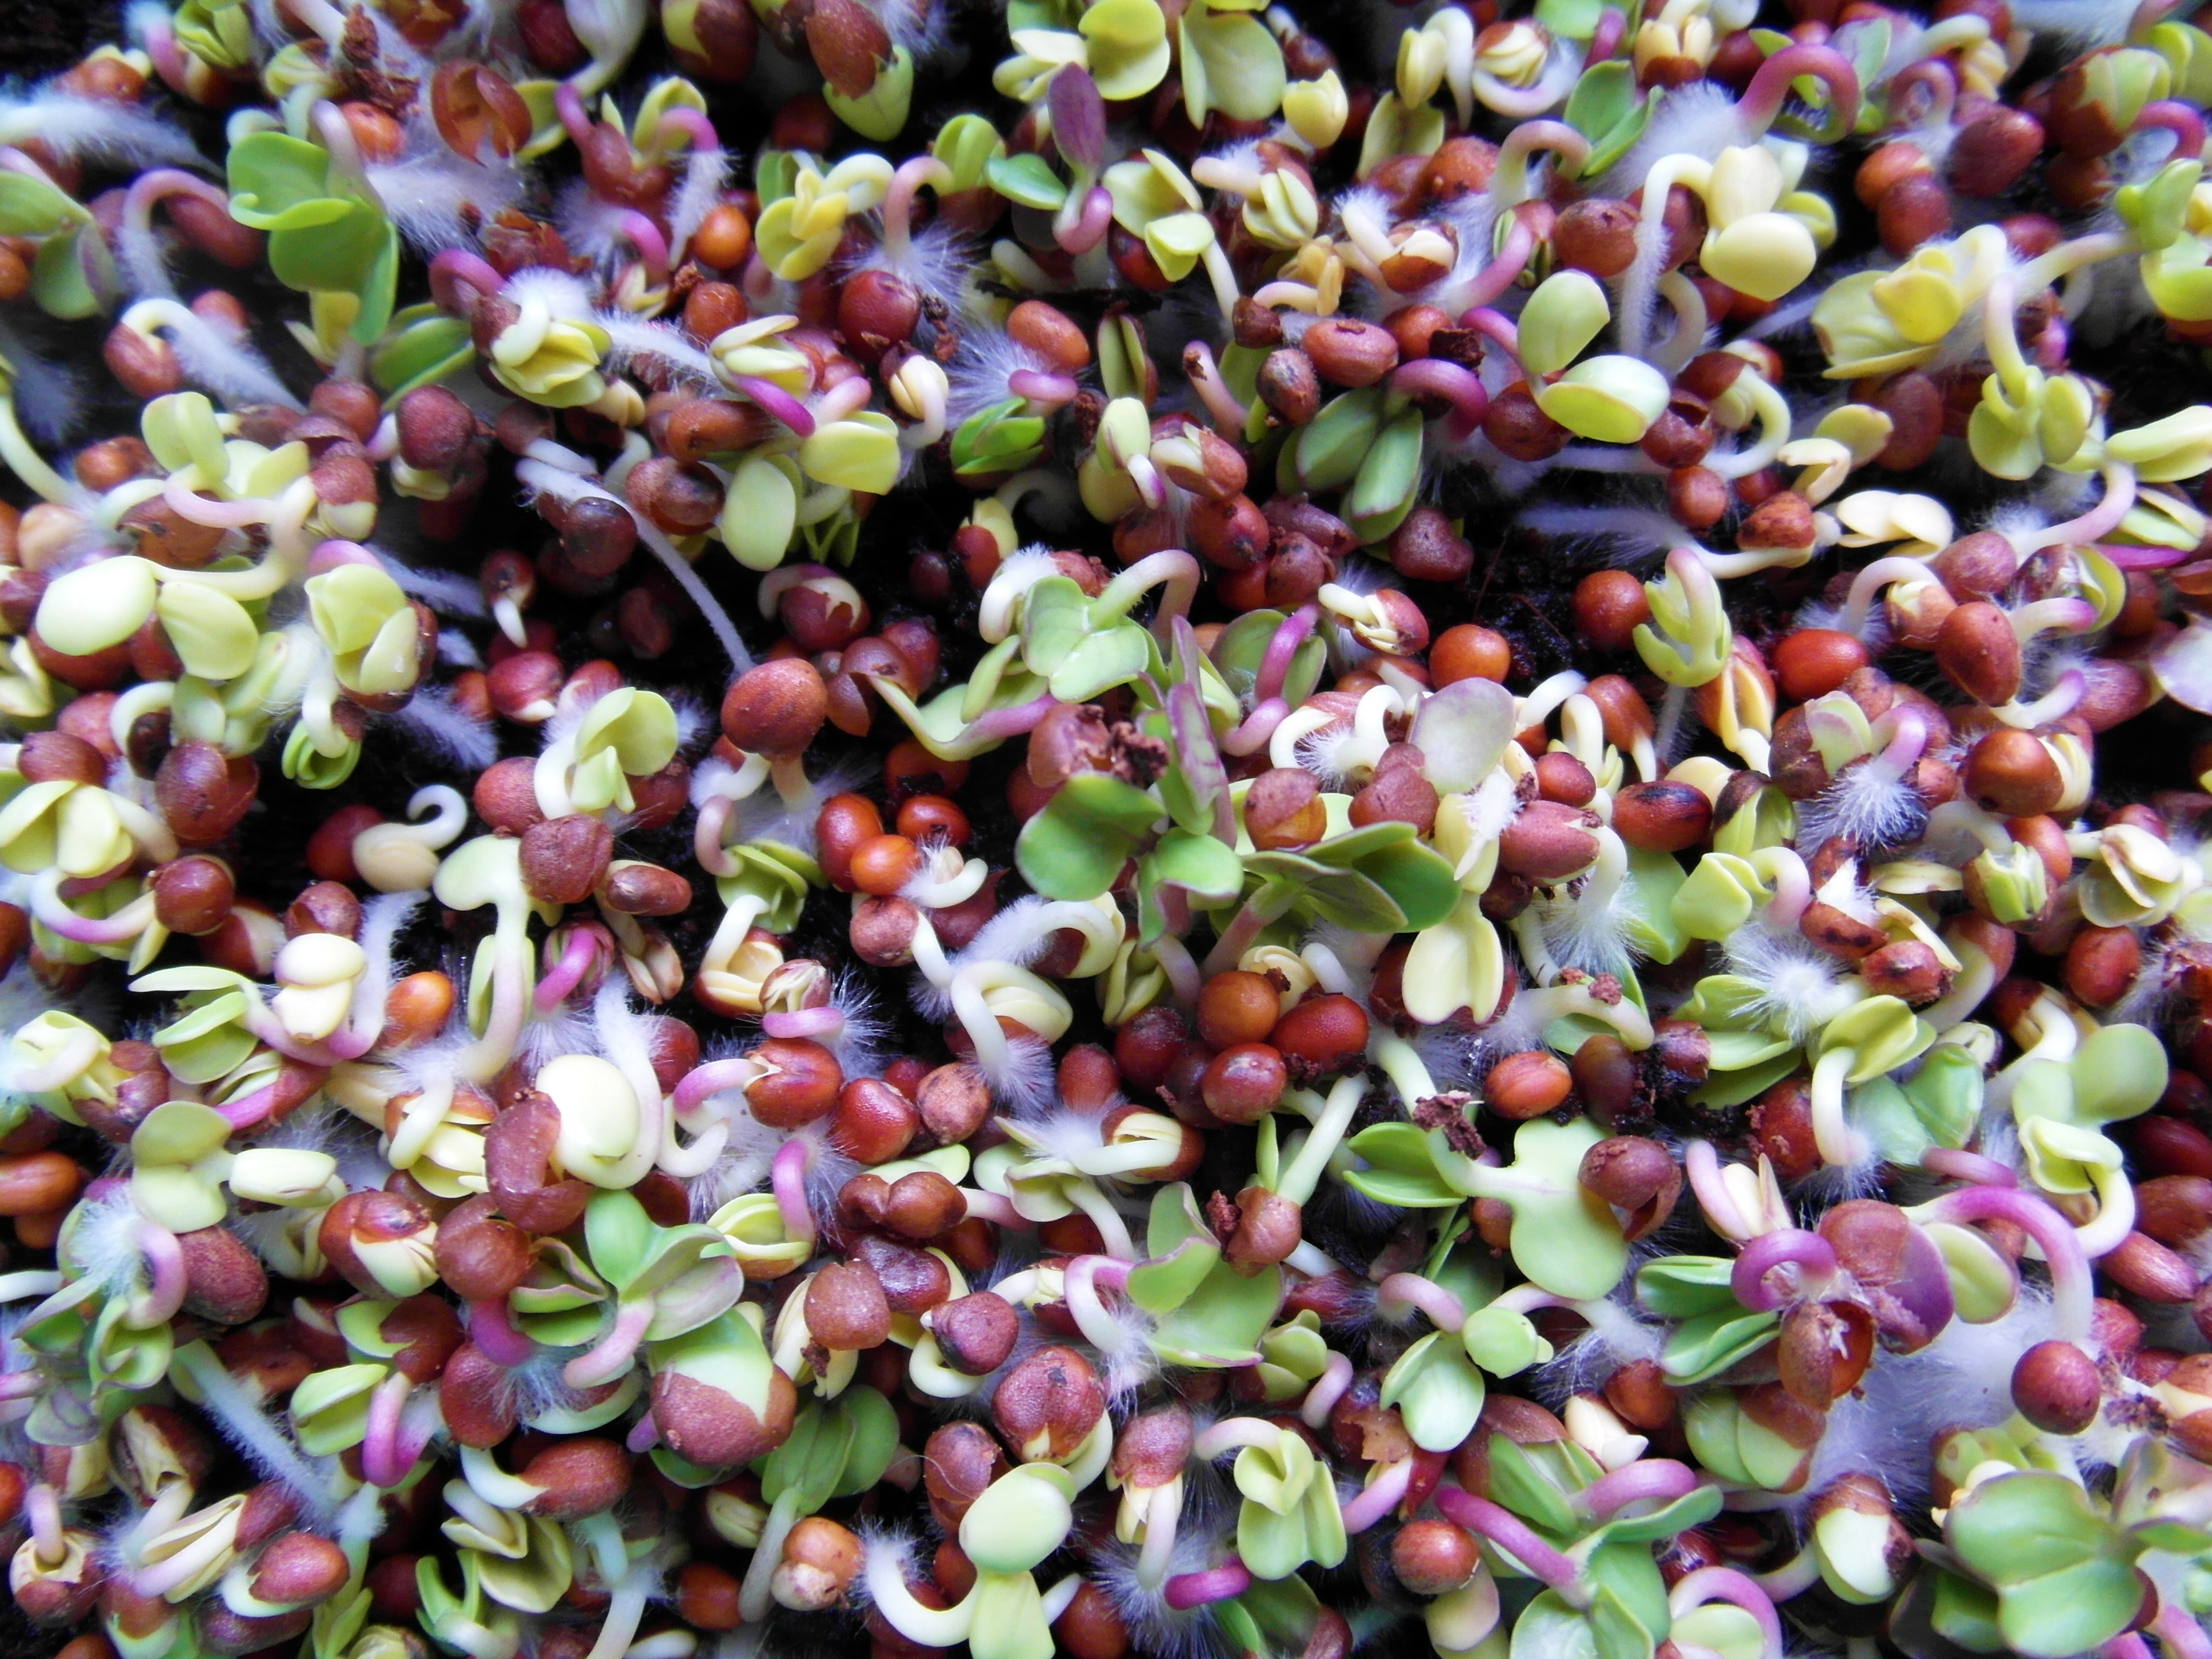
plant, fruit, leaf, flower, food, produce, crop, grow, shrub, seedlings, bio, flowering plant, germinate, land plant, radix